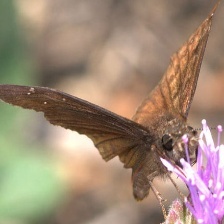
Species: SOOTYWING